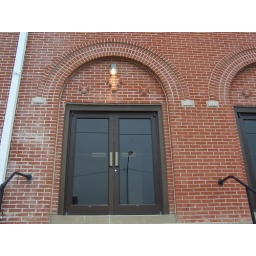
cross in brick above door